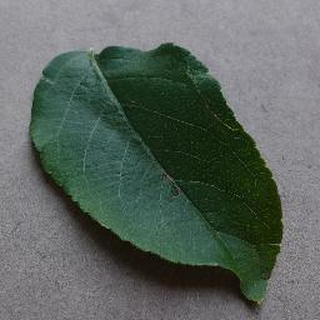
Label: healthy_apple